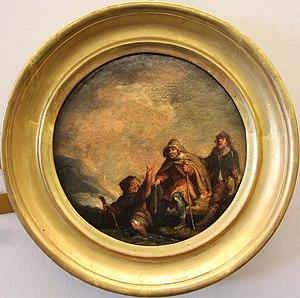
Lucas de Wael est un artiste peintre, graveur et marchand d'art flamand. Issu d'une famille d'artistes, il travaille avec son frère Cornelis de Wael.